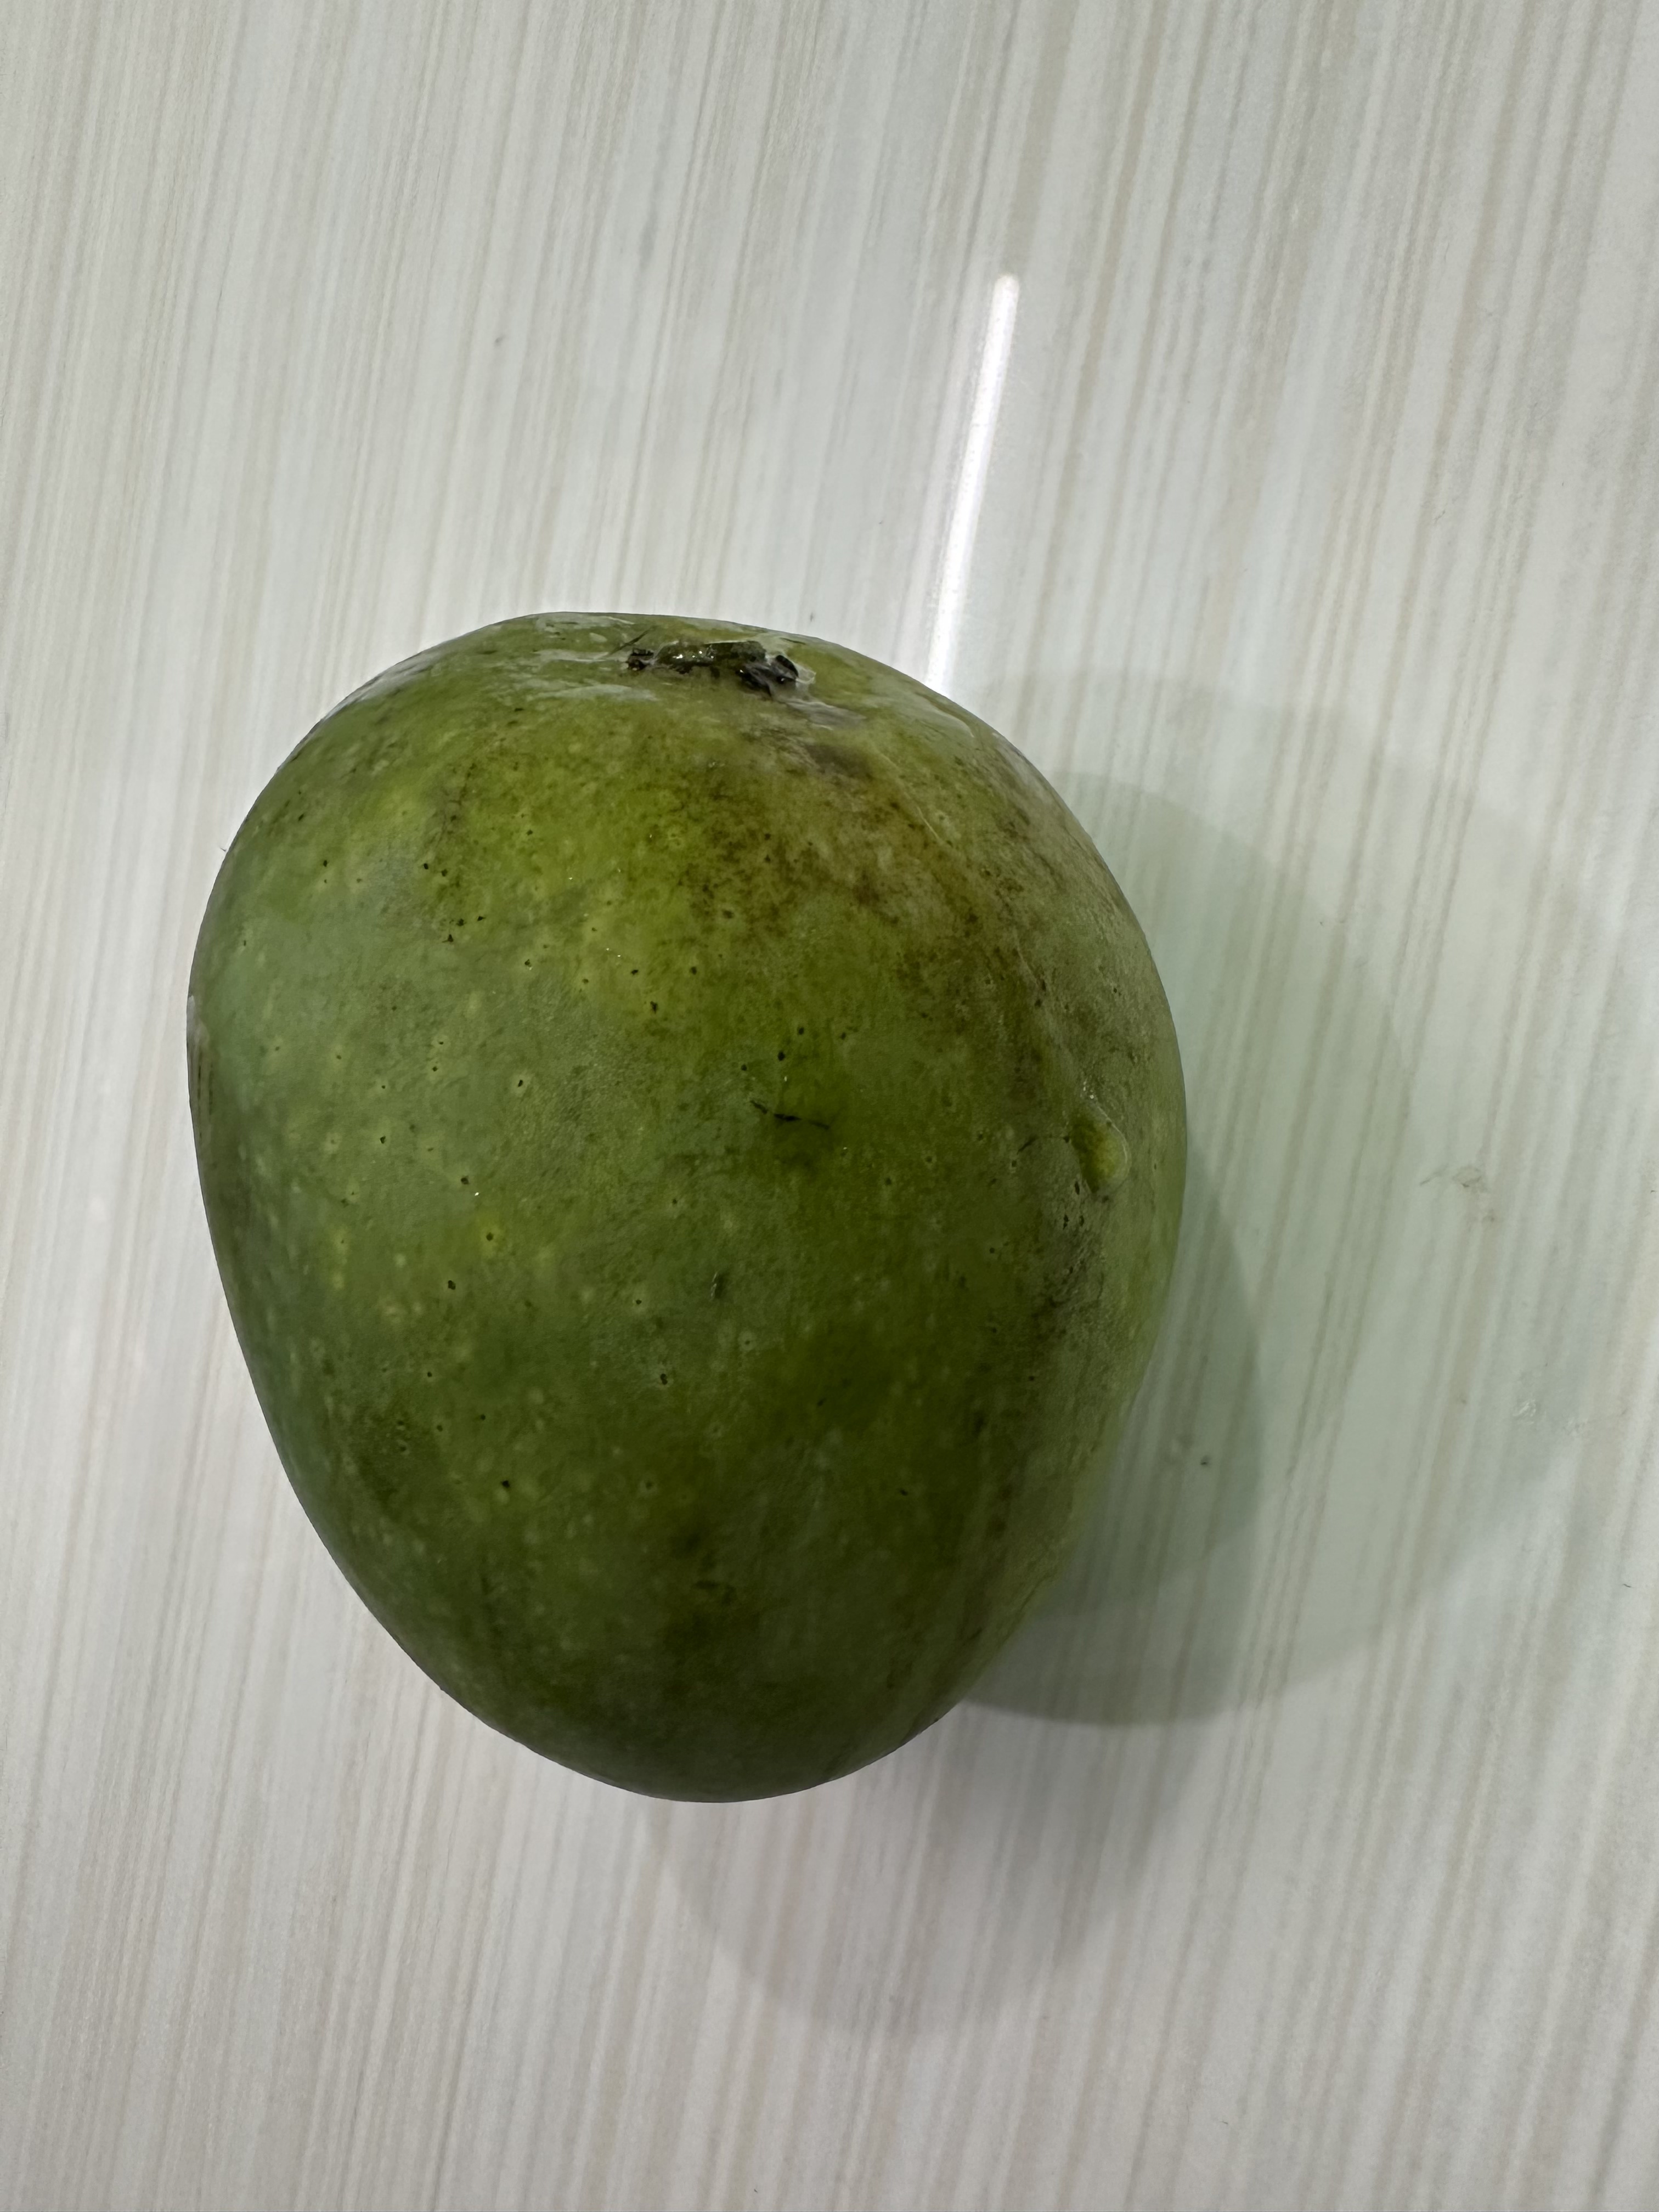
Mango variety: Harivanga